Green Valley Ranch

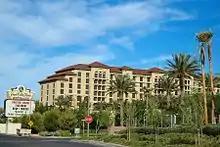
Green Valley Ranch in 2007

Green Valley Ranch is a hotel and casino located within the eponymous community in Henderson, Nevada. It is owned and operated by Station Casinos, and includes a casino. The resort was initially proposed by American Nevada Corporation, which received city approval to build it in 1996. In addition to a hotel-casino, the company also planned to build a mixed-use project to accompany it.